Kahnu Charan Lenka

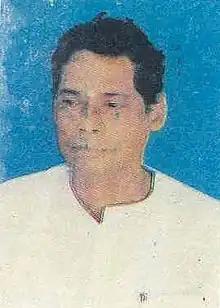

Kahnu Charan Lenka also spelt Kanu is an Indian politician. He was elected to the Rajya Sabha, upper house of the Parliament of India from Odisha. He was the Minister for State for Railways and Union Minister of State for Agriculture Under Narasimha Rao. He was earlier elected to the Odisha Legislative Assembly and an Odisha state minister.